Oscar C. Diehl House

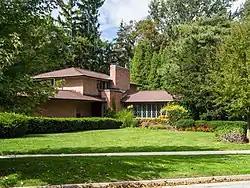

The Oscar C. Diehl House is a single-family home located at 919 East Park Drive in Midland, Michigan. It was listed on the National Register of Historic Places in 1989.